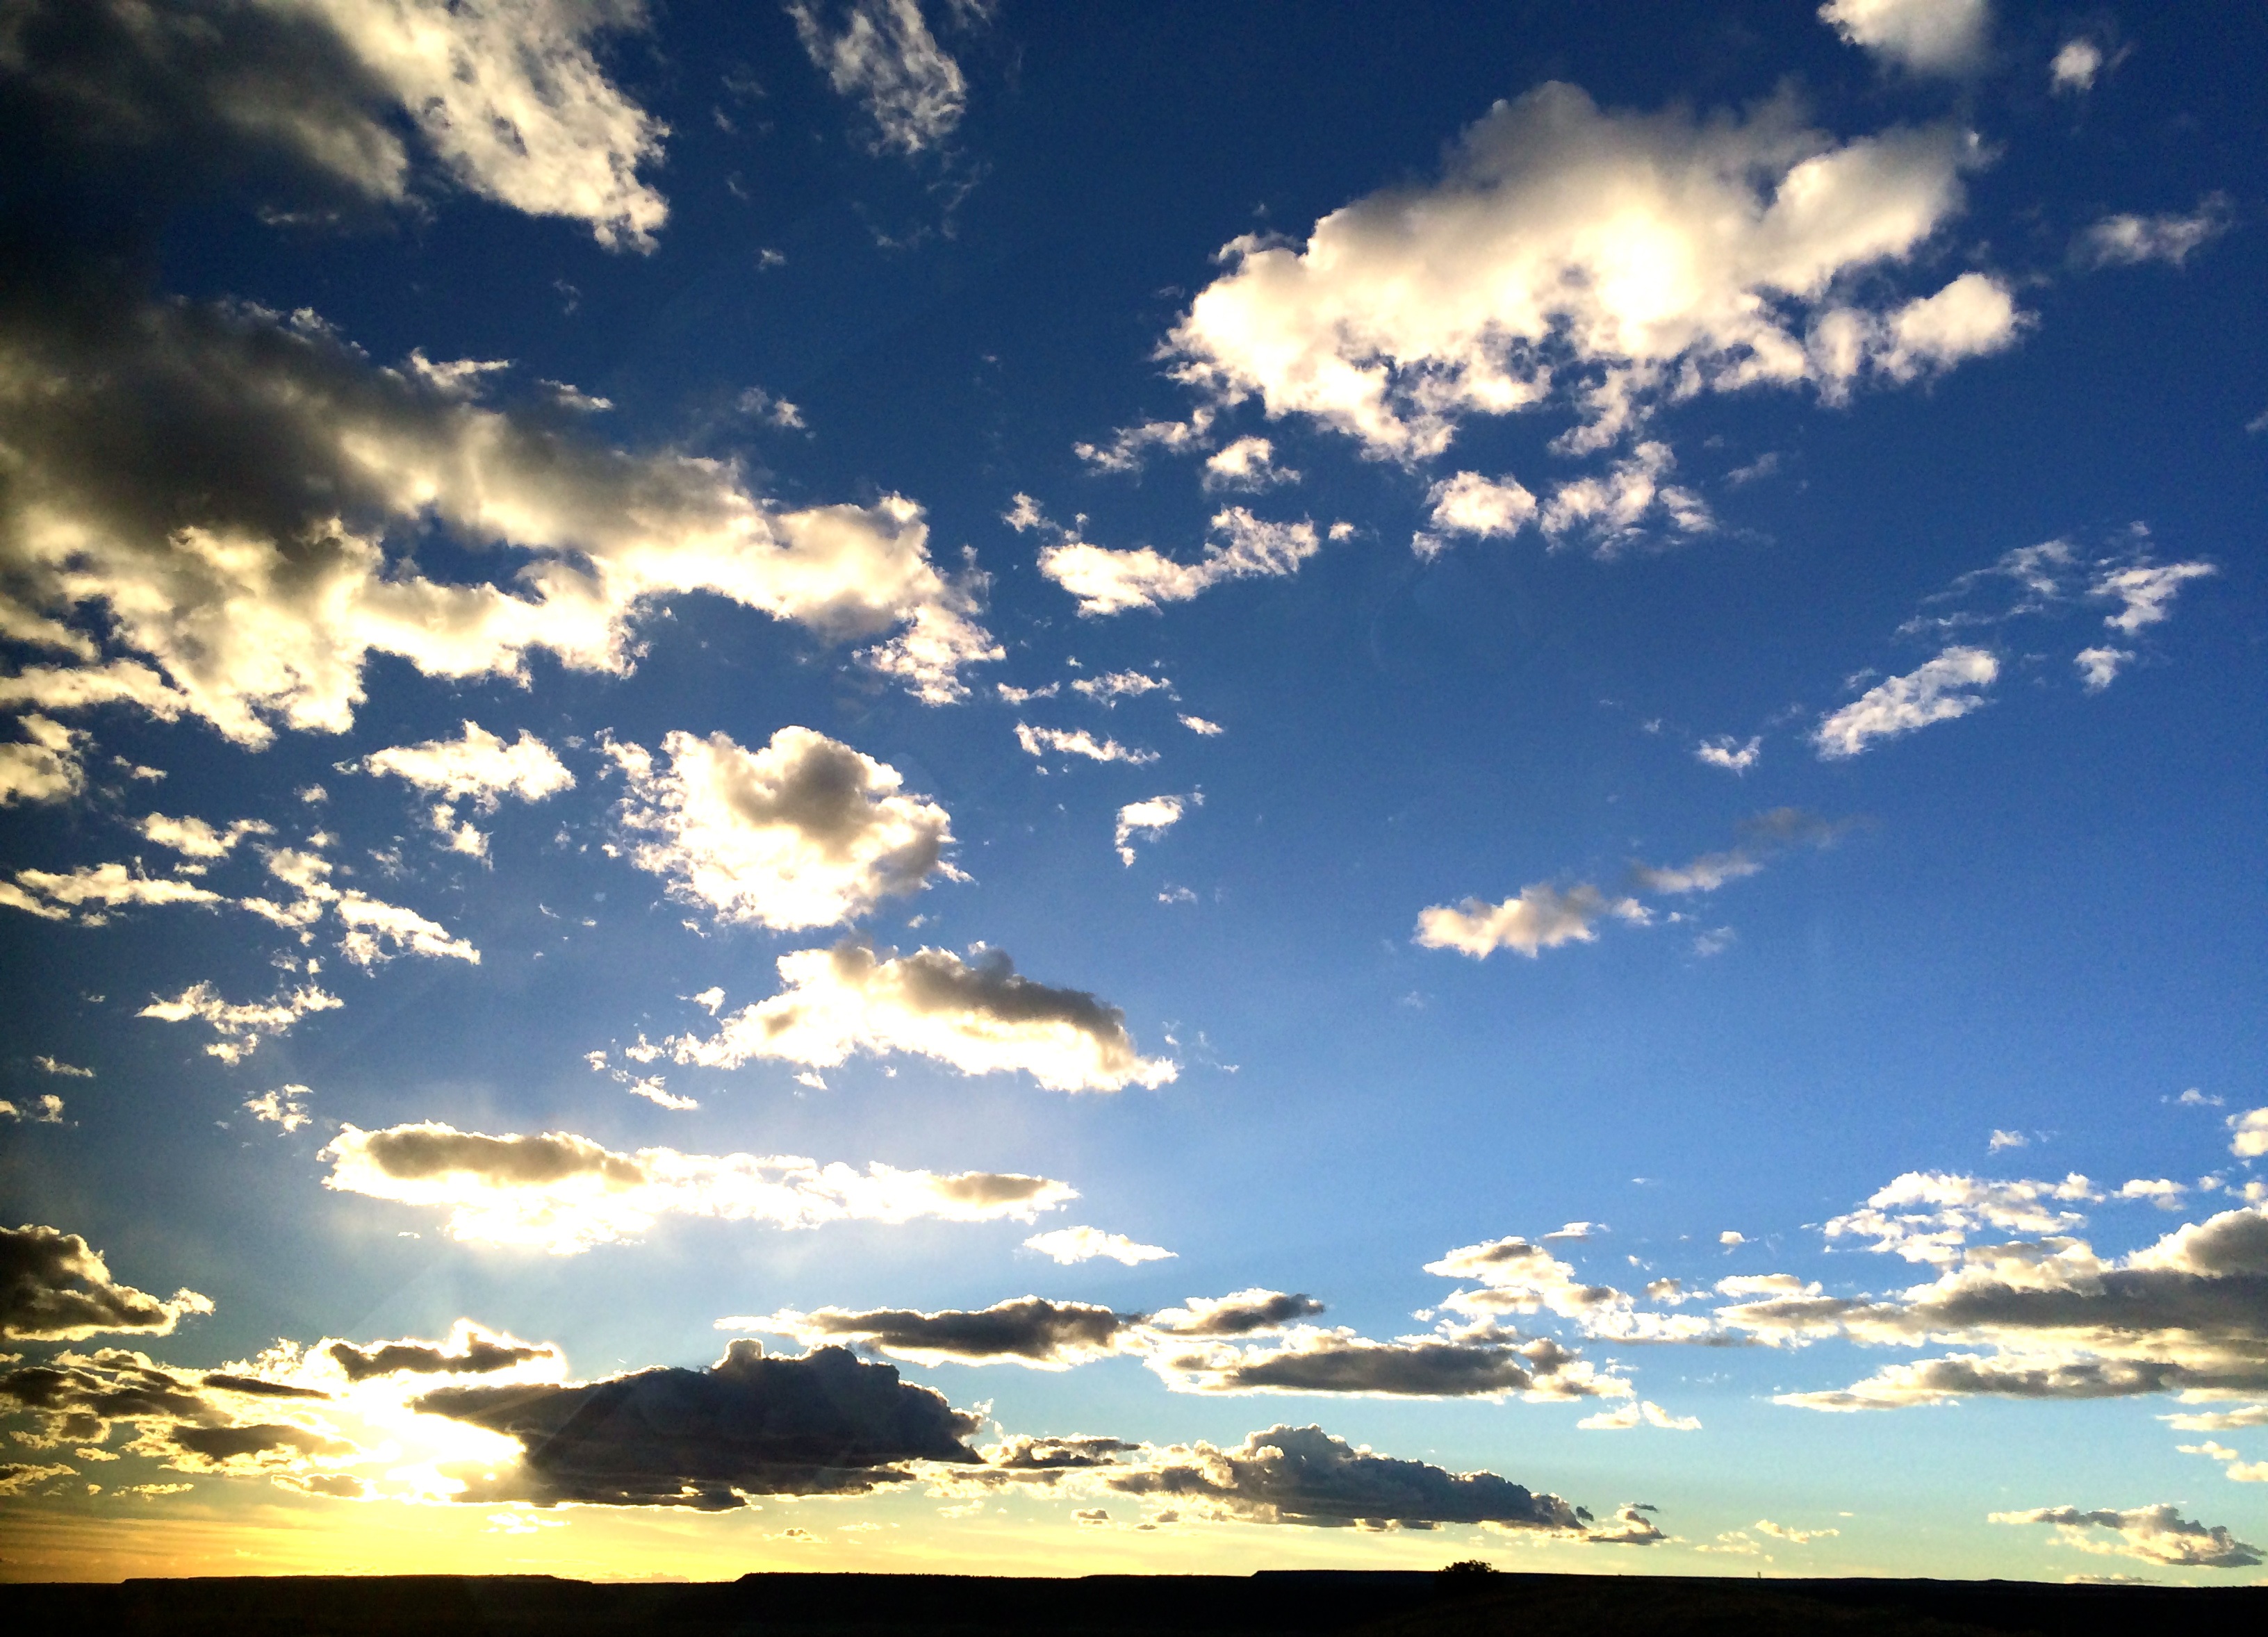
horizon, cloud, sky, sun, sunrise, sunset, sunlight, dawn, atmosphere, dusk, evening, cumulus, blue, yellow, blue sky, new mexico, clouds, afterglow, meteorological phenomenon, red sky at morning